Kalasha

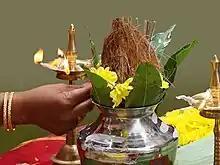
Worship of a Kalasha

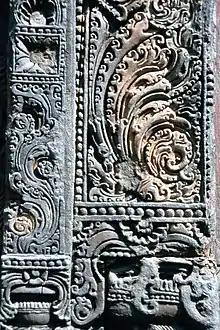
Relief detail on Baitala Deula temple with the symbol of Purna Kalasha surrounded by garlands.

The Purna-Kalasha is considered a symbol of abundance and "source of life" in the Vedas.